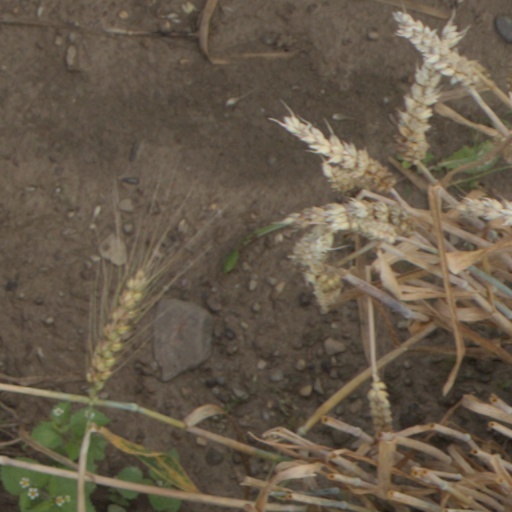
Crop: wheat